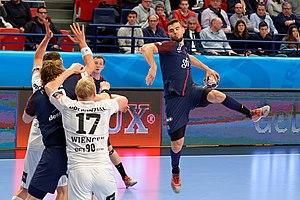
Match entre le PSG Handball et Kiel. A Coubertin, le 04 mars 2018.
Nedim Remili, né le 18 juillet 1995 à Créteil, est un joueur de handball international français évoluant au poste d'arrière droit au Paris Saint-Germain Handball et en équipe de France. Il devient champion du monde en 2017 avec cette dernière.